2000 Silverstone 500 USA Challenge

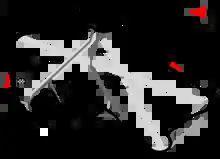
Map of the Silverstone Circuit (2000–2002)

The 2000 Silverstone 500 USA Challenge was the third round of the 2000 American Le Mans Series season. It took place at Silverstone Circuit, United Kingdom, on 13 May 2000.